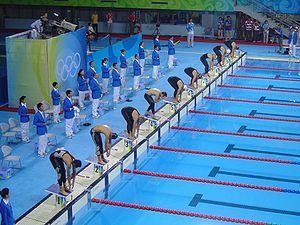
Le pentathlon moderne est une épreuve sportive constituée de cinq disciplines d’où le nom de pentathlon. Ces épreuves sont l’escrime, la natation, l'équitation, le tir au pistolet et la course à pied. Il faut le distinguer du pentathlon antique : aucune des épreuves du pentathlon moderne ne faisait partie des premiers Jeux olympiques.